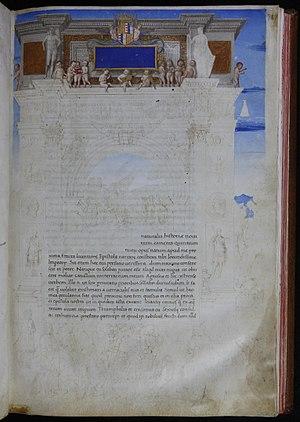
Giovanni Todeschino né à Bergame, est un enlumineur italien actif entre 1482 et 1503, principalement à Naples.